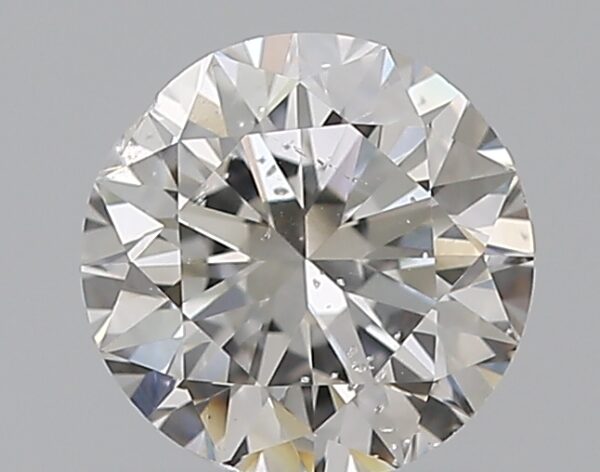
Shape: round
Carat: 0.8
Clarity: SI2
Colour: H
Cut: VG
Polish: EX
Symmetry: VG
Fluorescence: F
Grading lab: GIA
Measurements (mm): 5.79 x 5.87 x 3.72